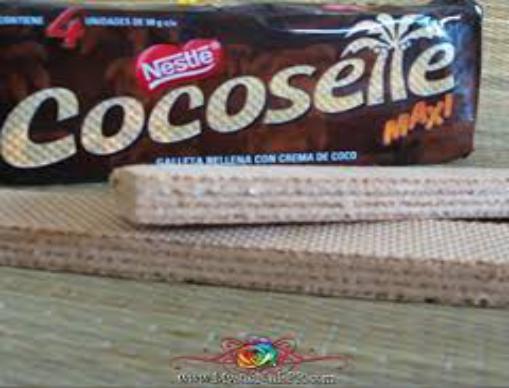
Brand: Cocosette
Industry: Food